Mathilde Marchesi

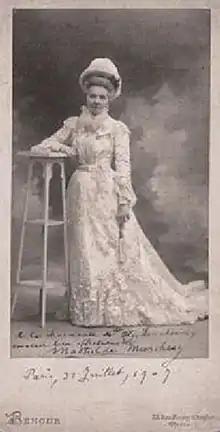
Mathilde Marchesi

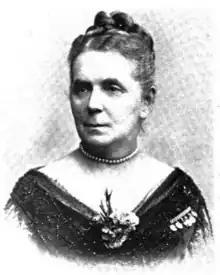
Mathilde Marchesi, from an 1897 publication

Mathilde Marchesi (24 March 1821 – 17 November 1913) was a German mezzo-soprano, a singing teacher, and a proponent of the bel canto vocal method.